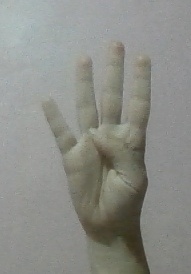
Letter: kaaf